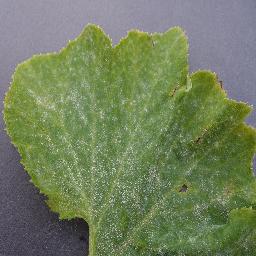
Label: Squash___Powdery_mildew